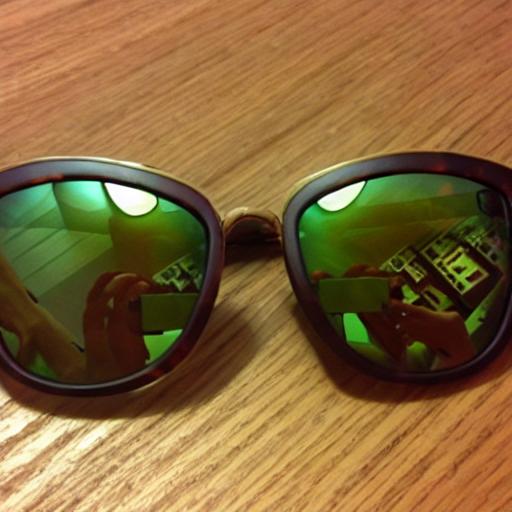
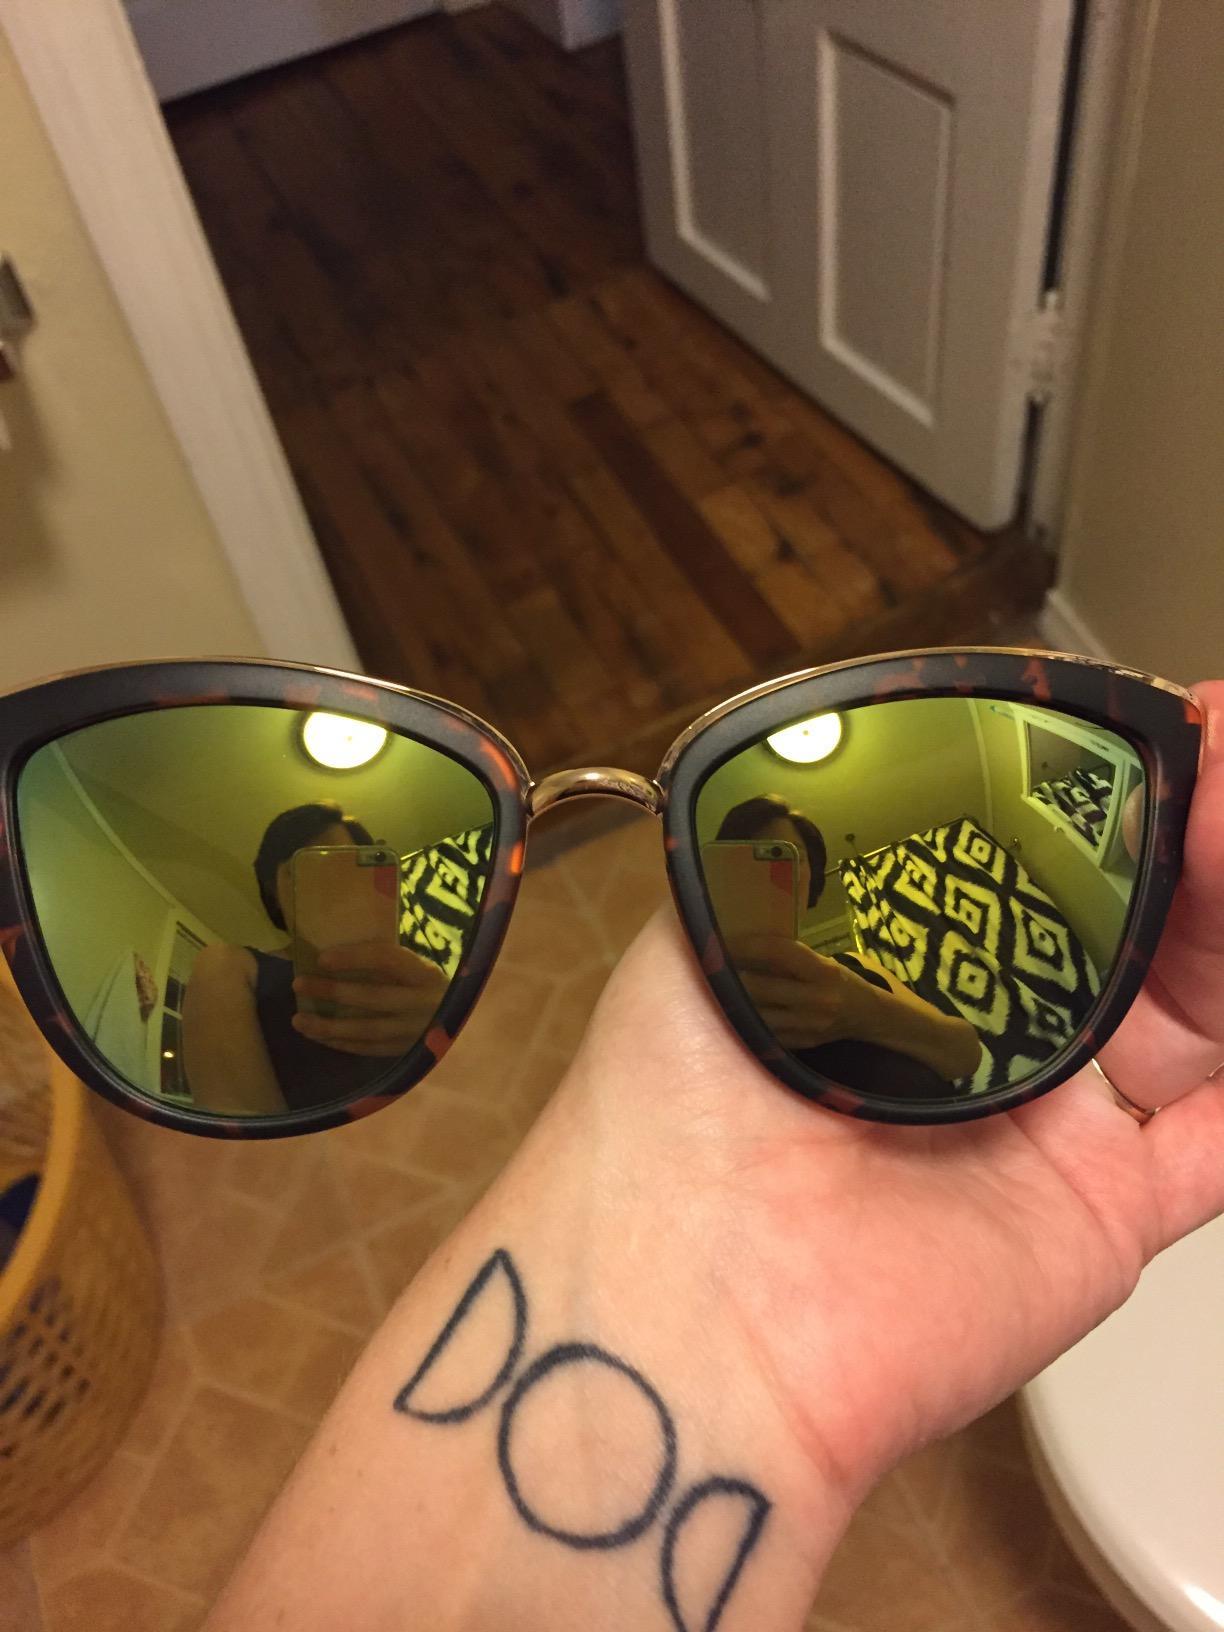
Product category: accessories_sunglasses
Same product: no